Thormanby (horse)

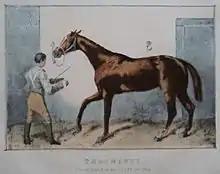
Thormanby. Lithograph by John Sherer

Thormanby (1857–1875) was a British Thoroughbred racehorse and sire. In a career that lasted from May 1859 to July 1861, he ran twenty-four times and won fourteen races. He was regarded by experts as one of the outstanding horses of his era.